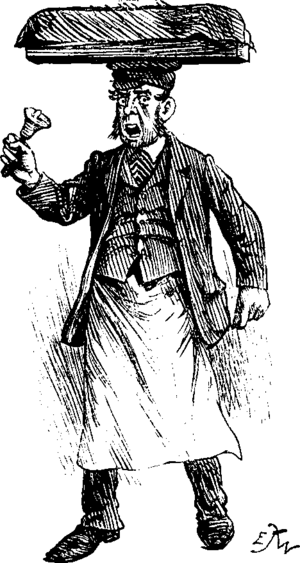
The Muffin Man est une chanson enfantine d'origine anglaise. La chanson a l'entrée nᵒ 7922 du Roud Folk Song Index.